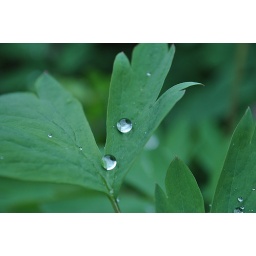
I'm always fascinated by the shapes rain water makes on plant leaves.